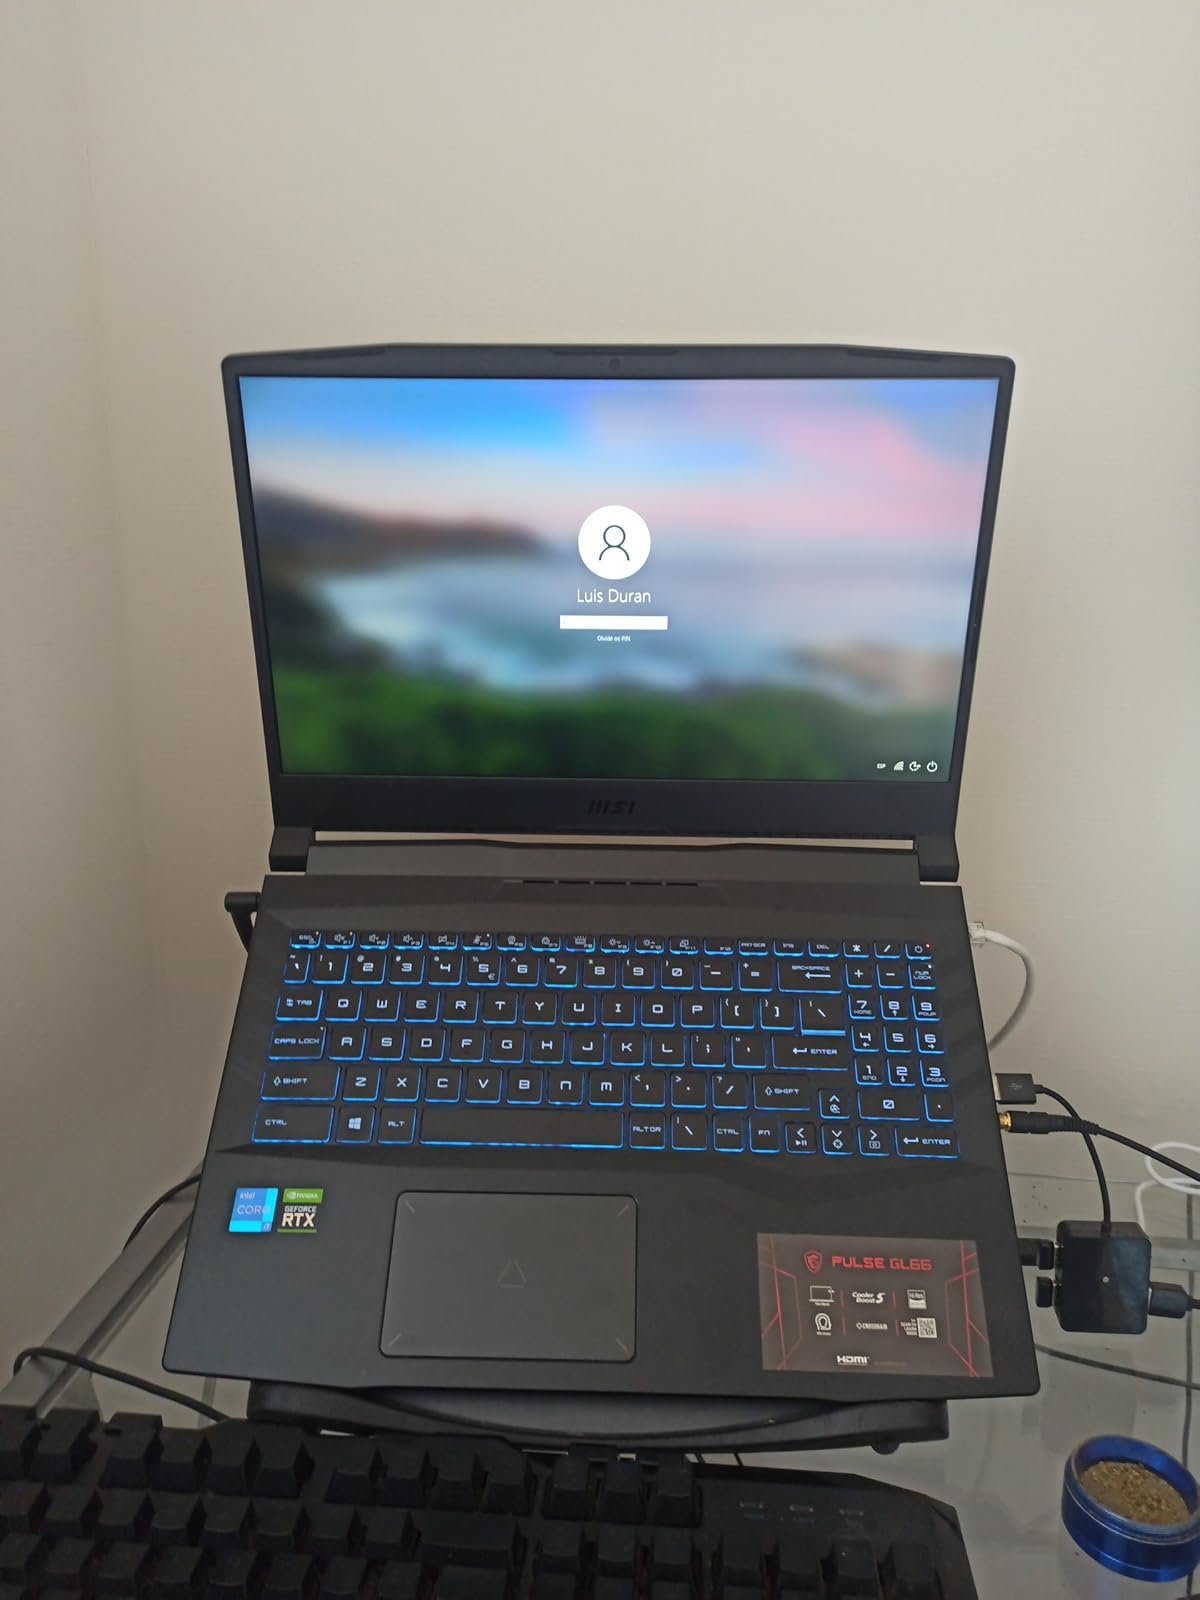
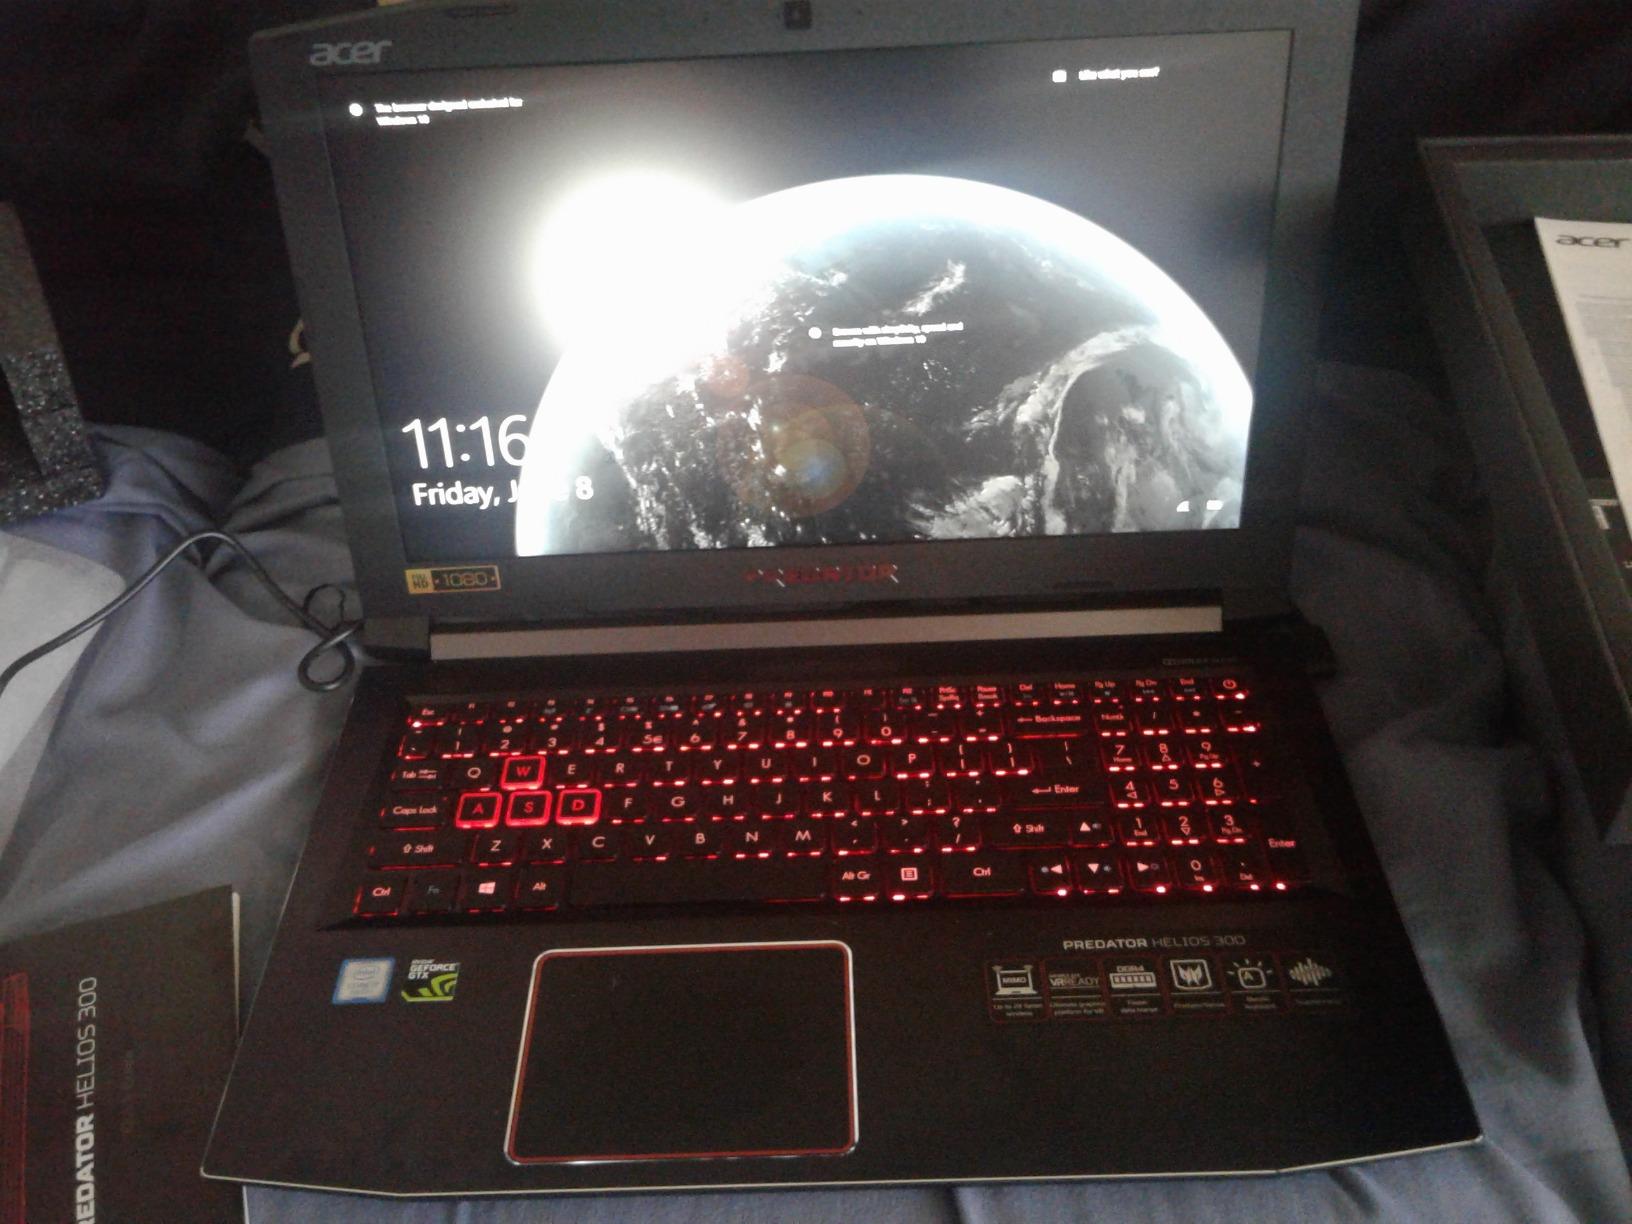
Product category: laptop
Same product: no